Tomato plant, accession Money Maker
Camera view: horizontal (90 deg, fisheye); turntable rotation: 120 degrees
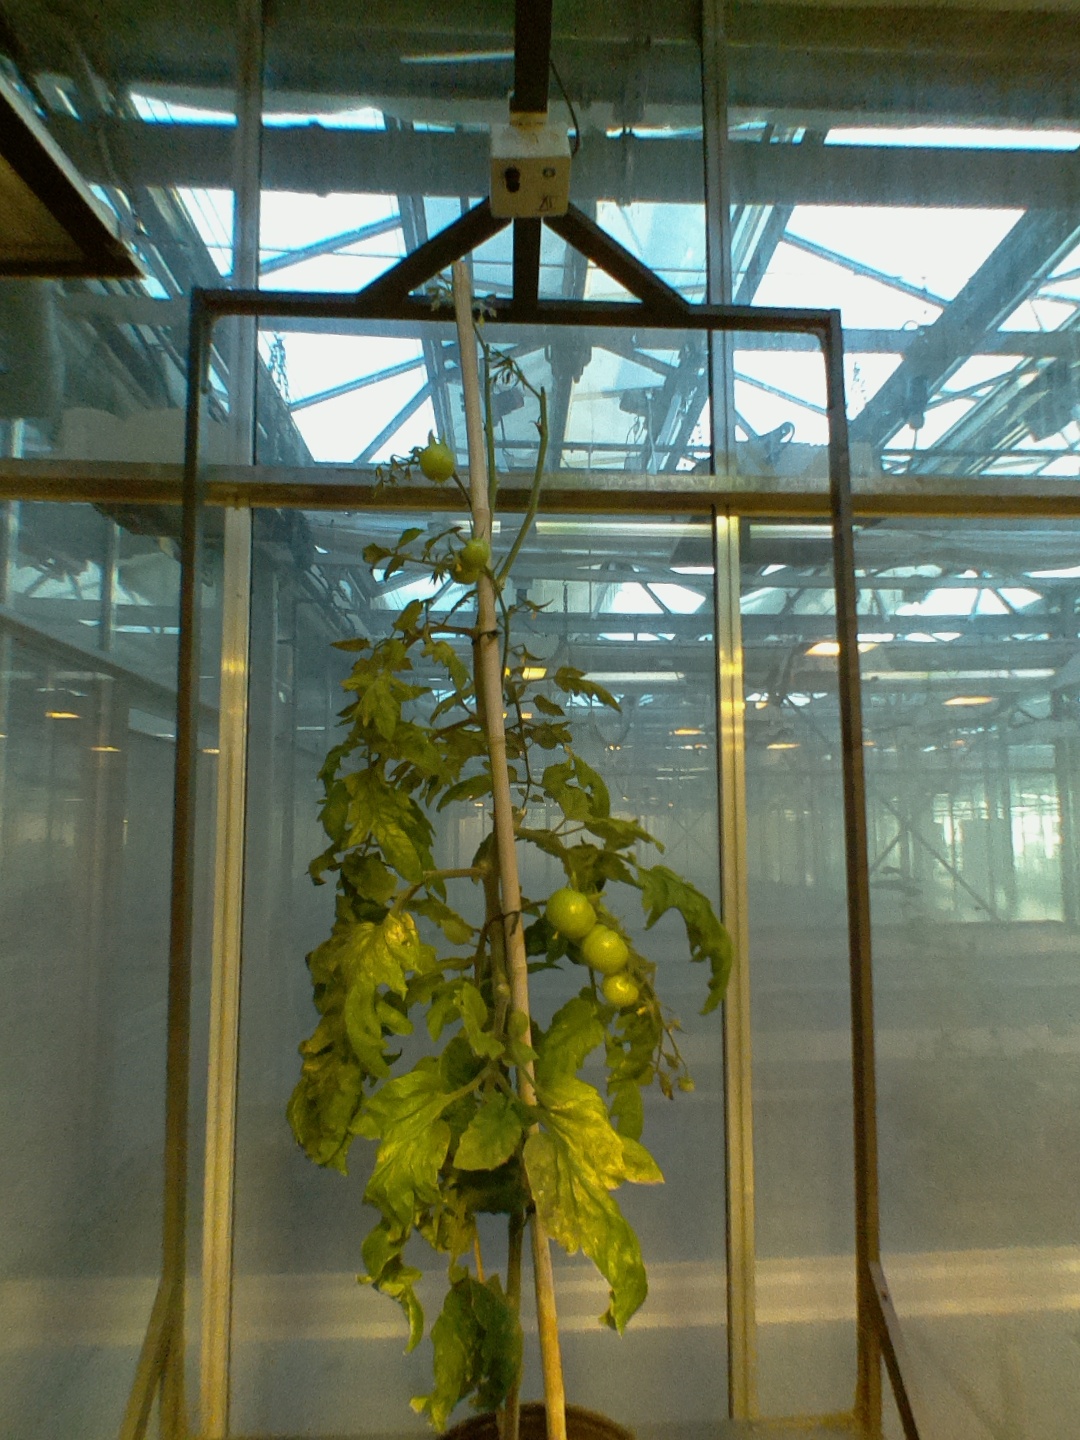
BBCH growth stage 79: 90% -100% of final fruit size